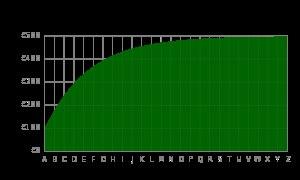
Dans le contexte historique du système dit de réserves fractionnaires, l’expansion monétaire est en partie la conséquence de l’effet multiplicateur du crédit. Ce terme désigne le rapport existant entre l'augmentation de monnaie centrale nouvellement émise par la banque centrale et la quantité de monnaie issue du crédit accordé par les établissements de crédit permise par cette augmentation.